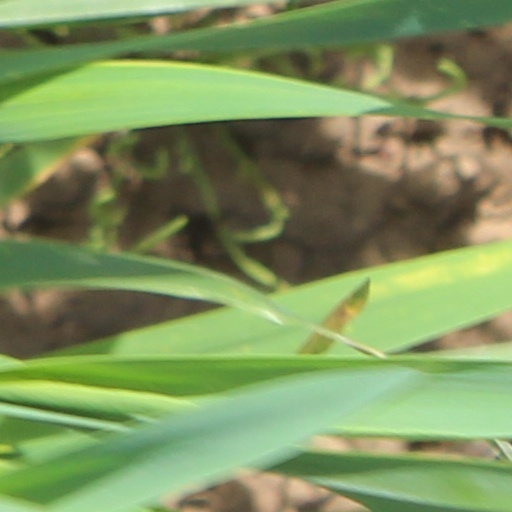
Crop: wheat